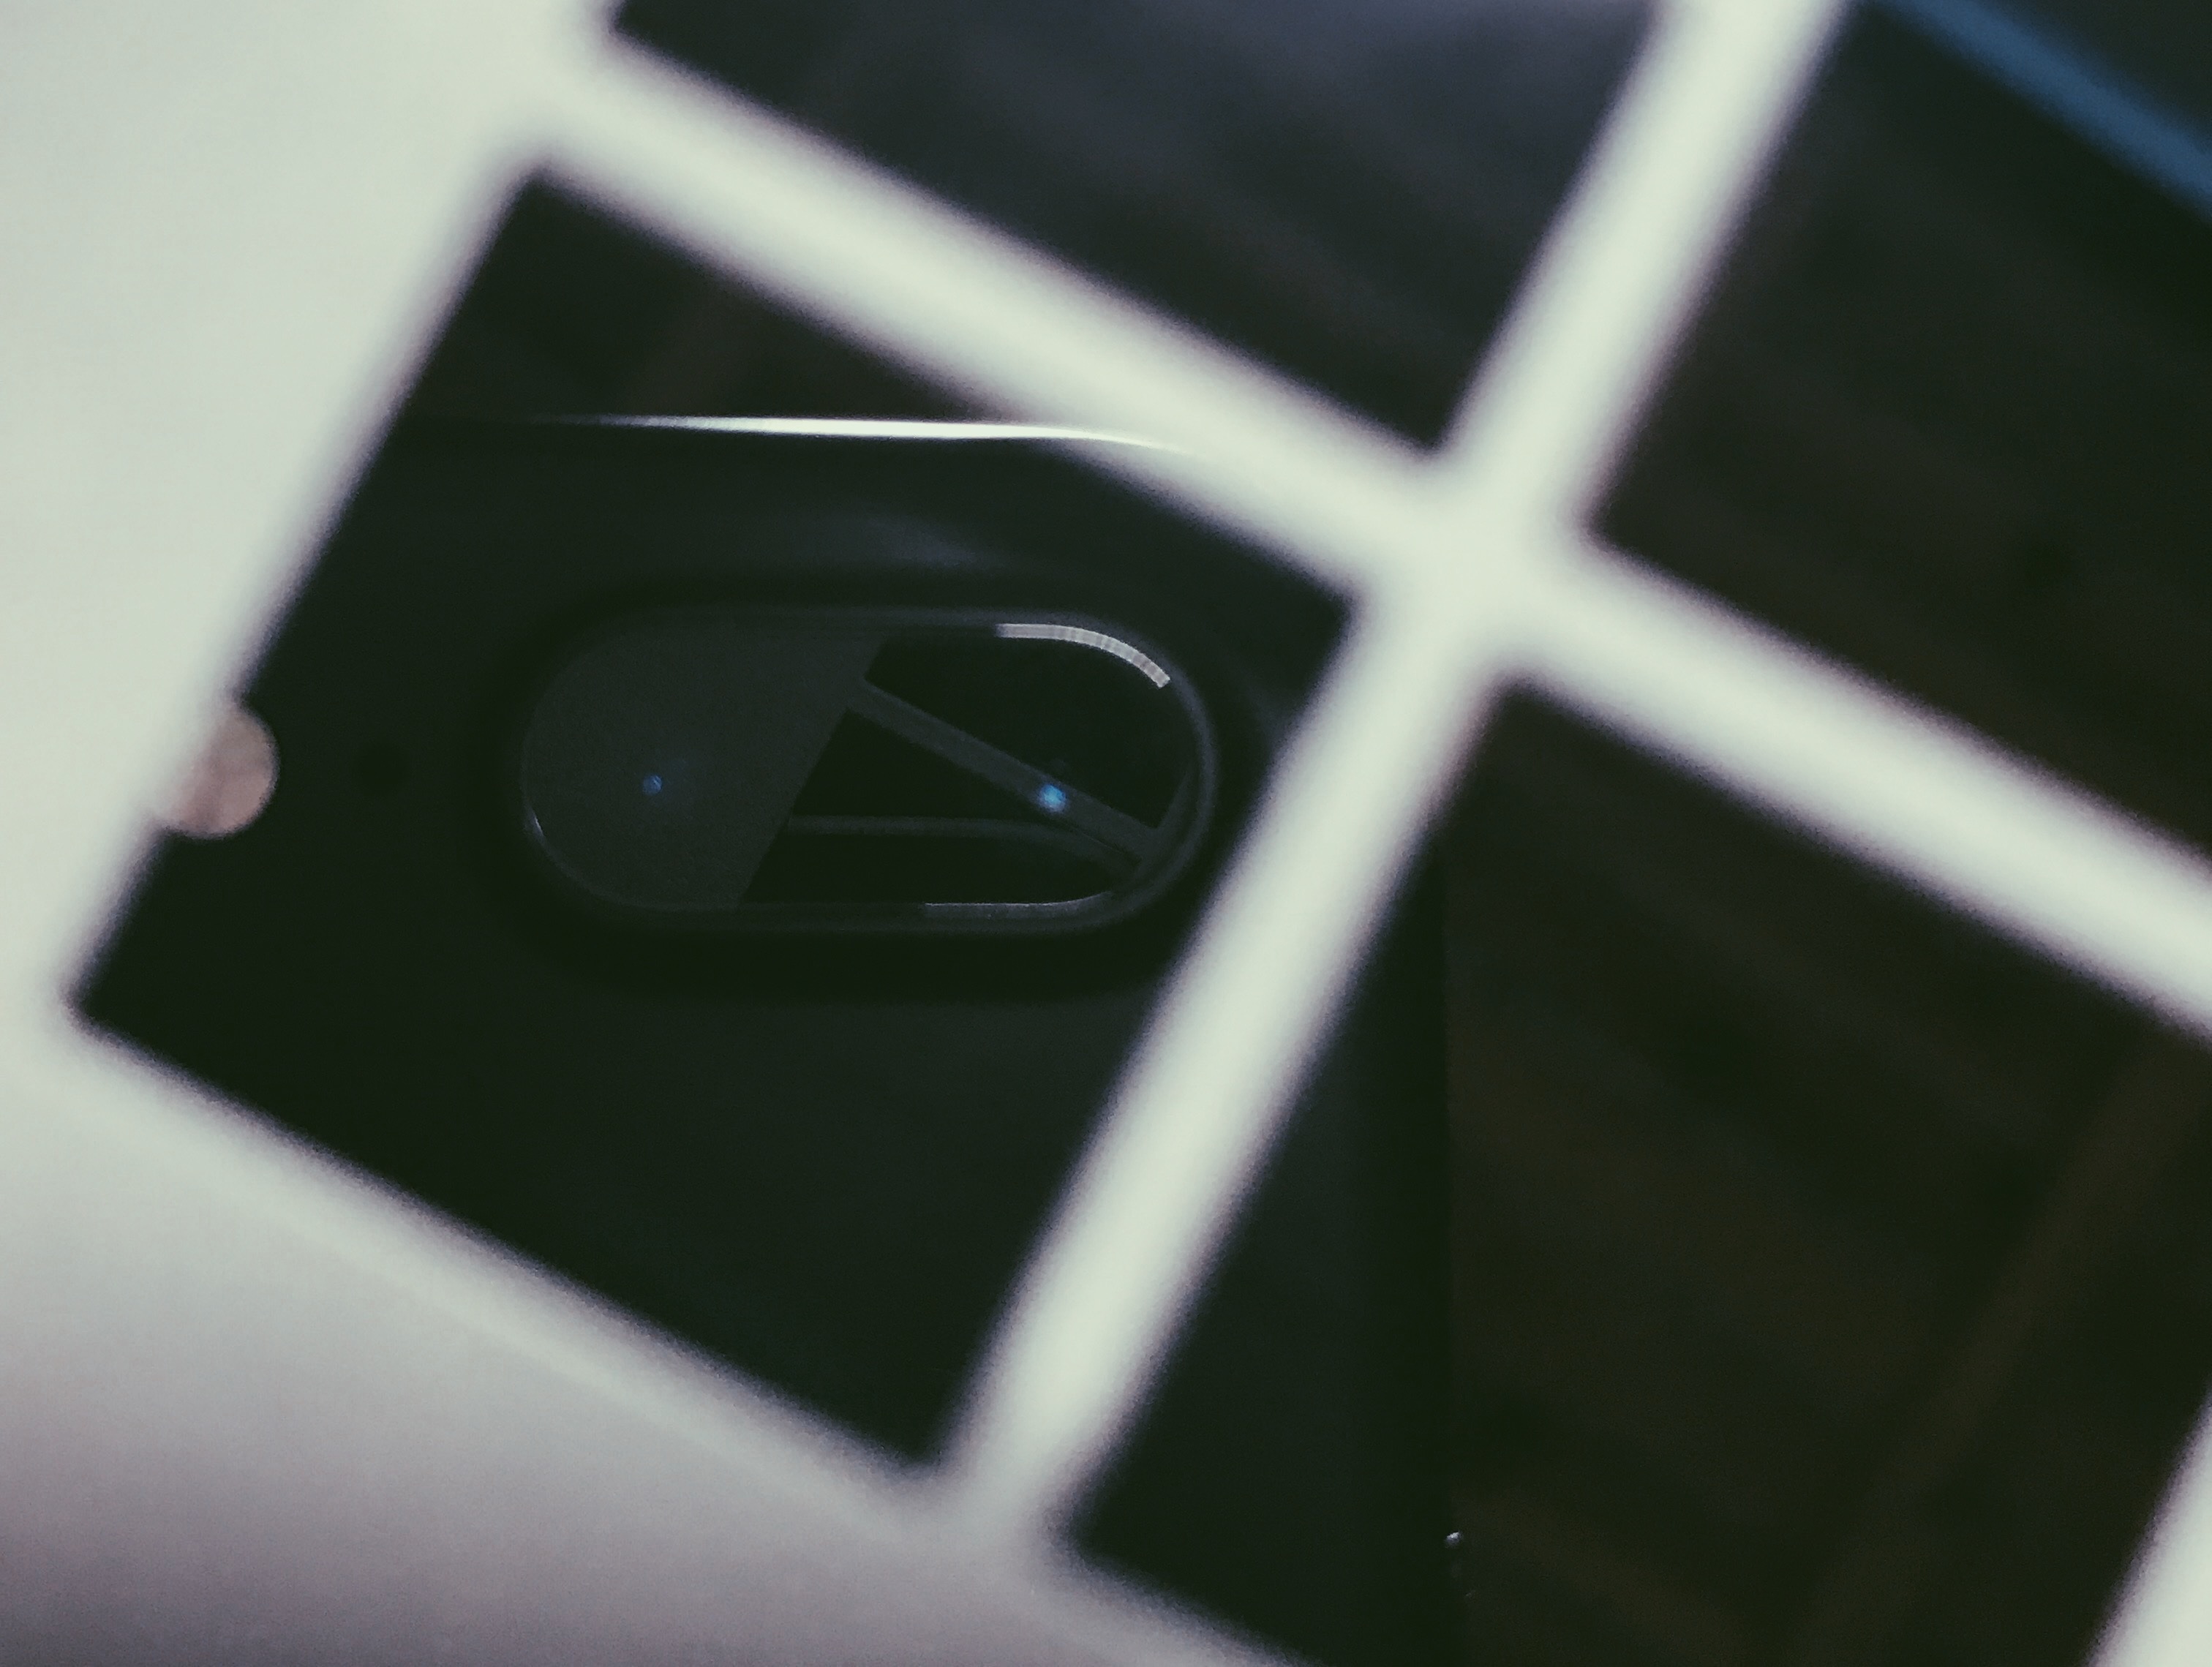
light, technology, white, wheel, glass, number, green, vehicle, gadget, black, electronics, shape